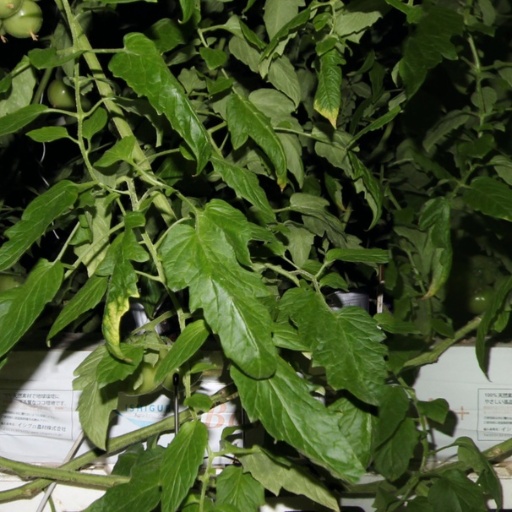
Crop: tomato